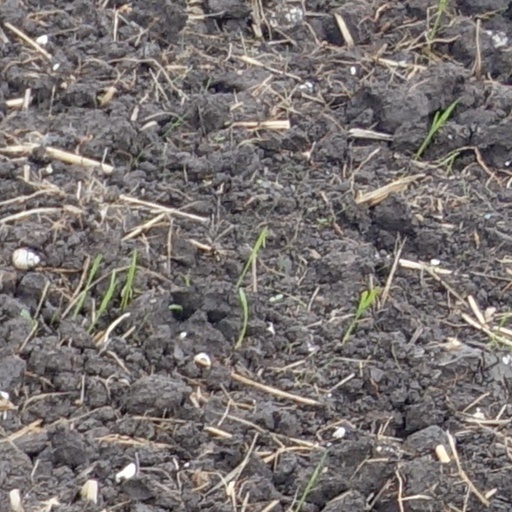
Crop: wheat